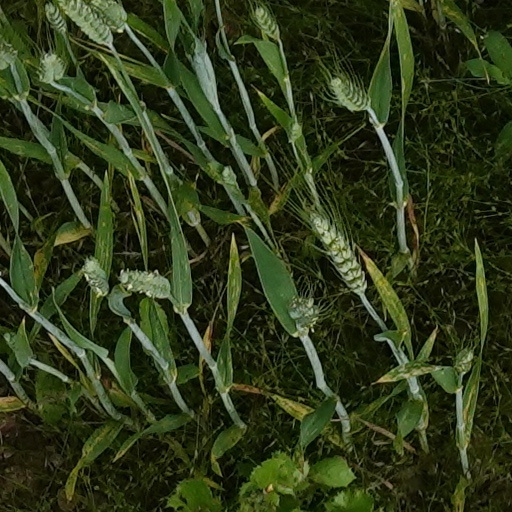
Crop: wheat